Kyle Vanden Bosch

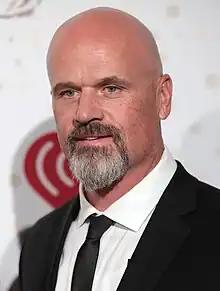
Vanden Bosch in 2023

Kyle Dale Vanden Bosch (born November 17, 1978) is an American former professional football player who was a defensive end for 12 seasons in the National Football League (NFL). He played college football for the Nebraska Cornhuskers and was selected by the Arizona Cardinals in the second round of the 2001 NFL draft. He also played for the Tennessee Titans and Detroit Lions before retiring following the 2012 NFL season. He is currently a post-game commentator for the Arizona Cardinals on 98.7 Arizona Sports Radio.